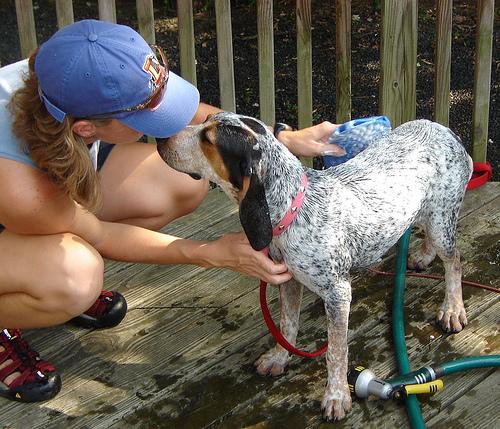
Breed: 217-n000050-bluetick